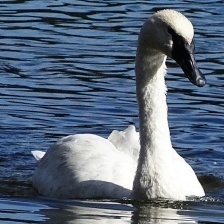
Species: TRUMPTER SWAN
Scientific name: CYGNUS BUCCINATOR
ImageNet parent category: black_swan